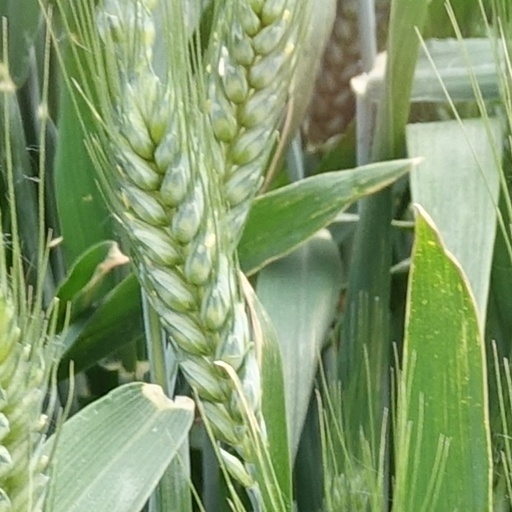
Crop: wheat